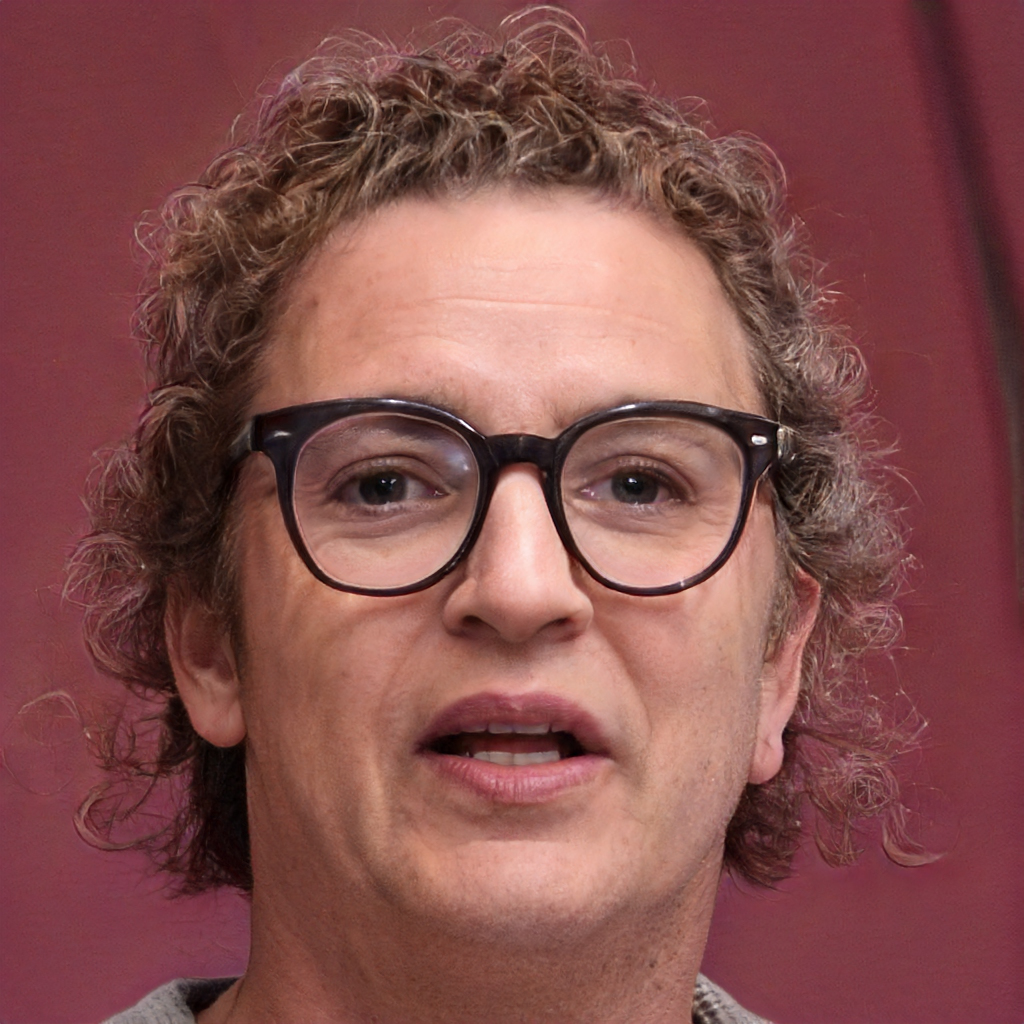
Label: No Watermark